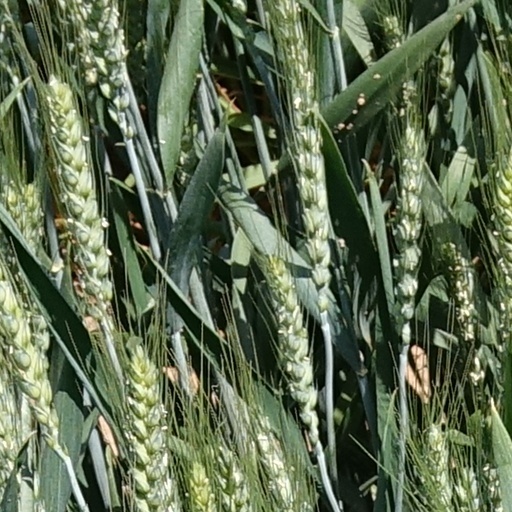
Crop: wheat